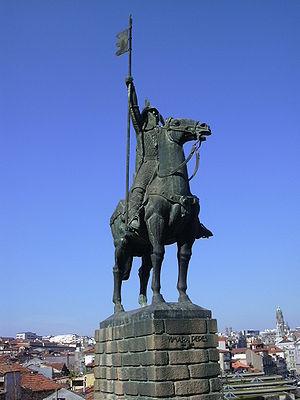
Le royaume des Asturies fut la première entité politique chrétienne établie sur la péninsule Ibérique après la chute du royaume wisigoth et la conquête musulmane de l'Hispanie. Le royaume perdura de 718 à 925, lorsque Fruela II accéda au trône du royaume de León.
Le comté de Portugal est un État du Haut Moyen Âge comprenant une partie du Portugal actuel.
Vímara Peres, ca. 820 – 873, est un seigneur de guerre chrétien du royaume de Galice.
Cet article recense les statues équestres au Portugal.
Rodrigue, est né vers 825 dans le royaume des Asturies et mort le 4 octobre 873 en Castille. Il est le premier comte de Castille de 860 à sa mort en 873. Il cumule ce titre avec le titre de comte d'Alava à partir de 868.